PAS Giannina F.C.

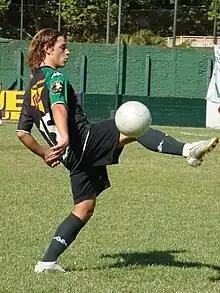
Tomás De Vincenti played for PAS Giannina F.C. from 2009 to 2013

In the 2010–11 season, PAS Giannina was promoted as second again to Super League. The club takes part in Super League every year. In 2011–12, PAS Giannina finished 8th. In 2012–13, PAS Giannina finished 5th and qualified for the playoffs with Atromitos, Asteras Tripolis and PAOK for the first time in its history.Also, Giannis Christopoulos won the best manager of the year award.